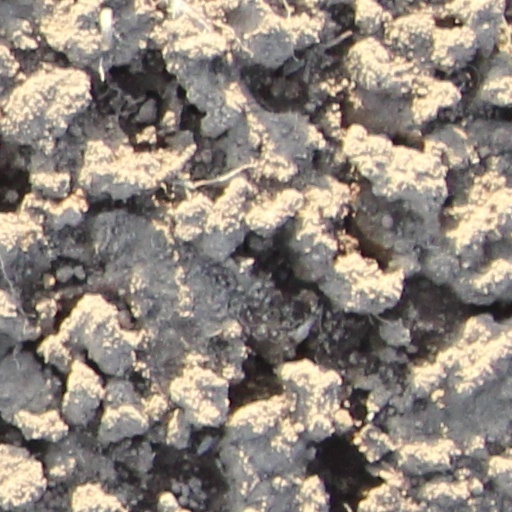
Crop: wheat